Inden, Switzerland

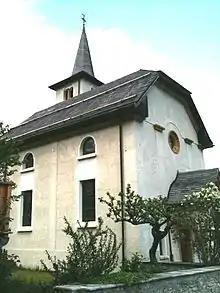
Parish church of Inden

From the , 71 or 79.8% were Roman Catholic, while 7 or 7.9% belonged to the Swiss Reformed Church. Of the rest of the population, there were 2 individuals (or about 2.25% of the population) who belonged to the Christian Catholic Church. There was 1 person who was Buddhist. 8 (or about 8.99% of the population) belonged to no church, are agnostic or atheist.